Iași

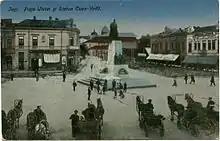
Union Square

Between 1564 and 1859, the city was the capital of Moldavia; then, between 1859 and 1862, both Iași and Bucharest were de facto capitals of the United Principalities of Moldavia and Wallachia. In 1862, when the union of the two principalities was recognised under the name of "Romania", the national capital was established in Bucharest. For the loss caused to the city in 1861 by the removal of the seat of government to Bucharest the constituent assembly voted 148,150 lei to be paid in ten annual instalments, but no payment was ever made.